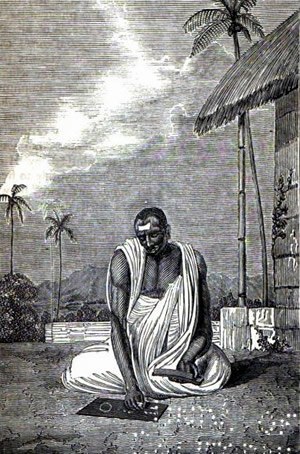
Brahmagupta
Brahmagupta var en indisk matematiker og astronom. Han blev født i byen Bhinmal i staten Rajasthan i det nordvestlige Indien.